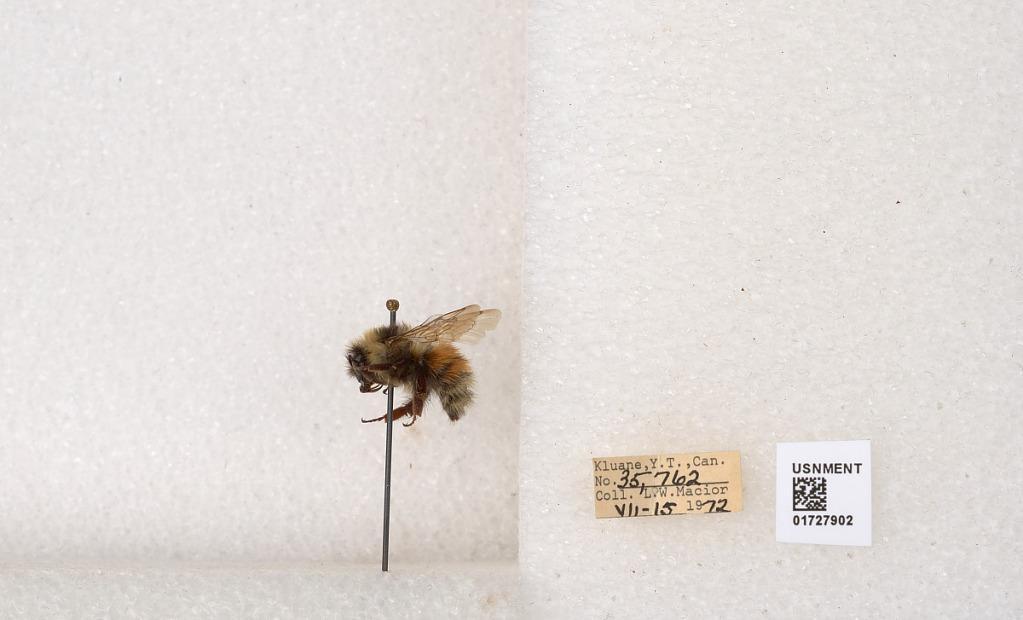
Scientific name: Bombus (Pyrobombus) sylvicola Kirby
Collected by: L. Macior
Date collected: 1972-7-15
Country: Canada
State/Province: Yukon
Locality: Kluane
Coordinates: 61.2426, -139.113